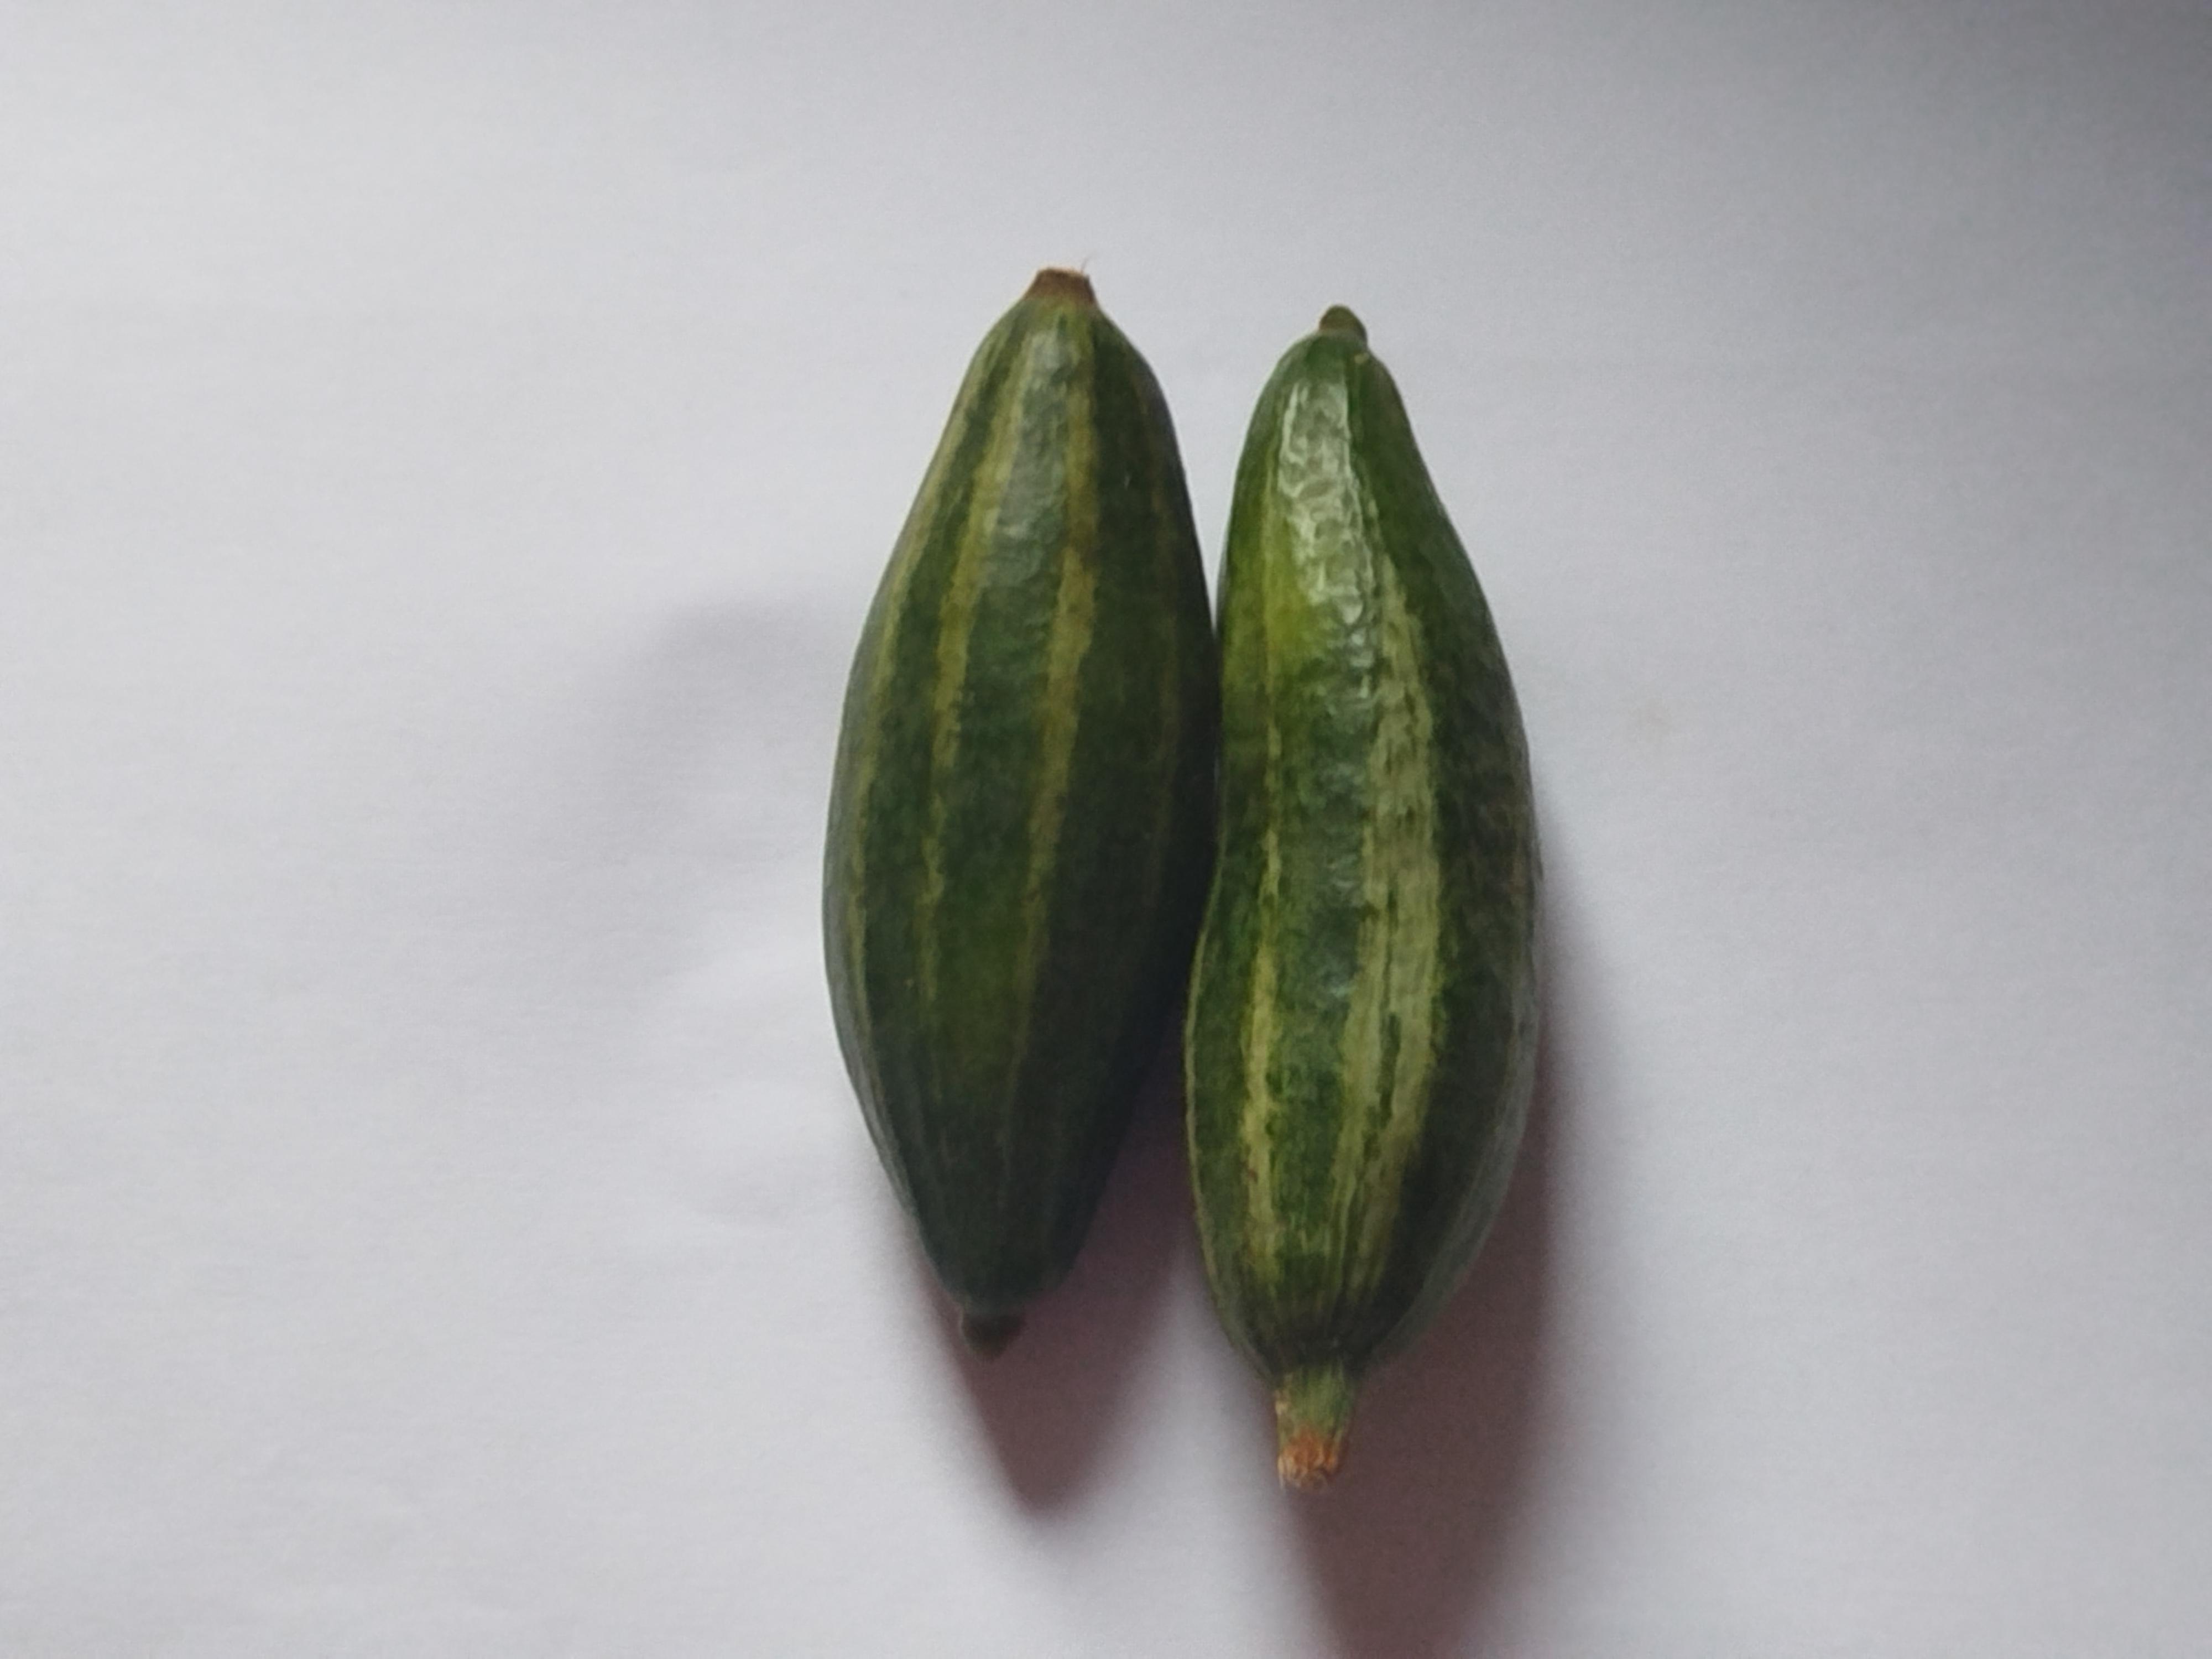
Label: Pointed gourd